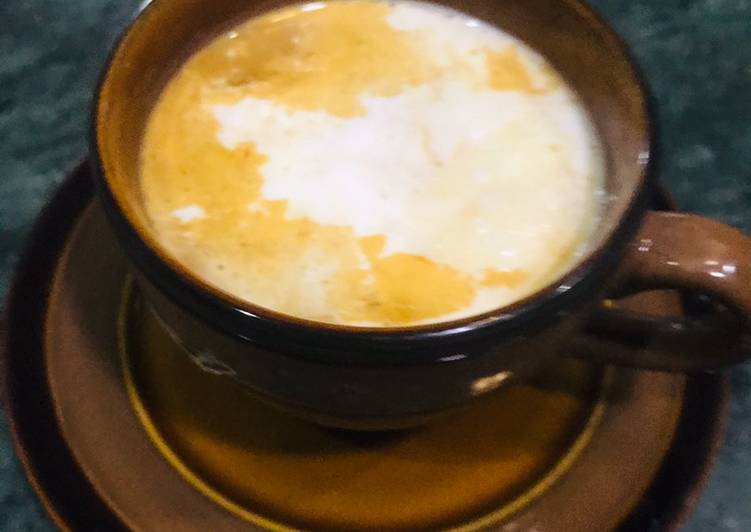
Dish: chai